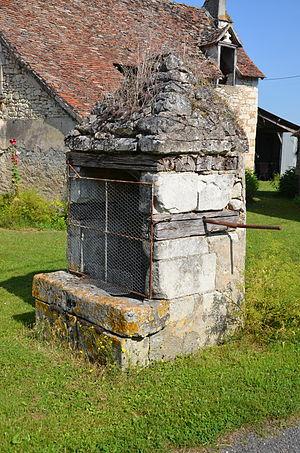
Puits maçonné à Boussay en Indre-et-Loire (France).
Un puits à eau est le résultat d'un terrassement vertical, mécanisé ou manuel, permettant l'exploitation d'une nappe d'eau souterraine, autrement dit un aquifère. L'eau peut être remontée au niveau du sol grâce à un seau ou une pompe, manuelle ou non. Les puits sont très divers, que ce soit par leur mode de creusement, leur profondeur, leur volume d'eau, ou leur équipement.
Boussay est une commune française du département d'Indre-et-Loire, en région Centre-Val de Loire.